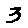
Label: 3